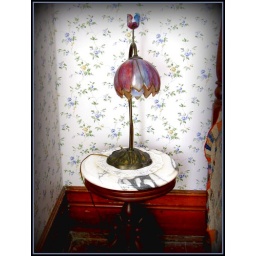
marble-topped bedside table in the boyhood home of Wright Morris (Central City, Ne)